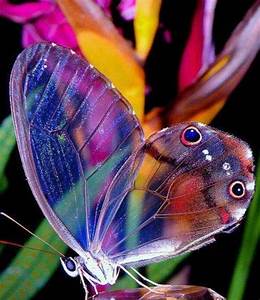
Label: butterfly